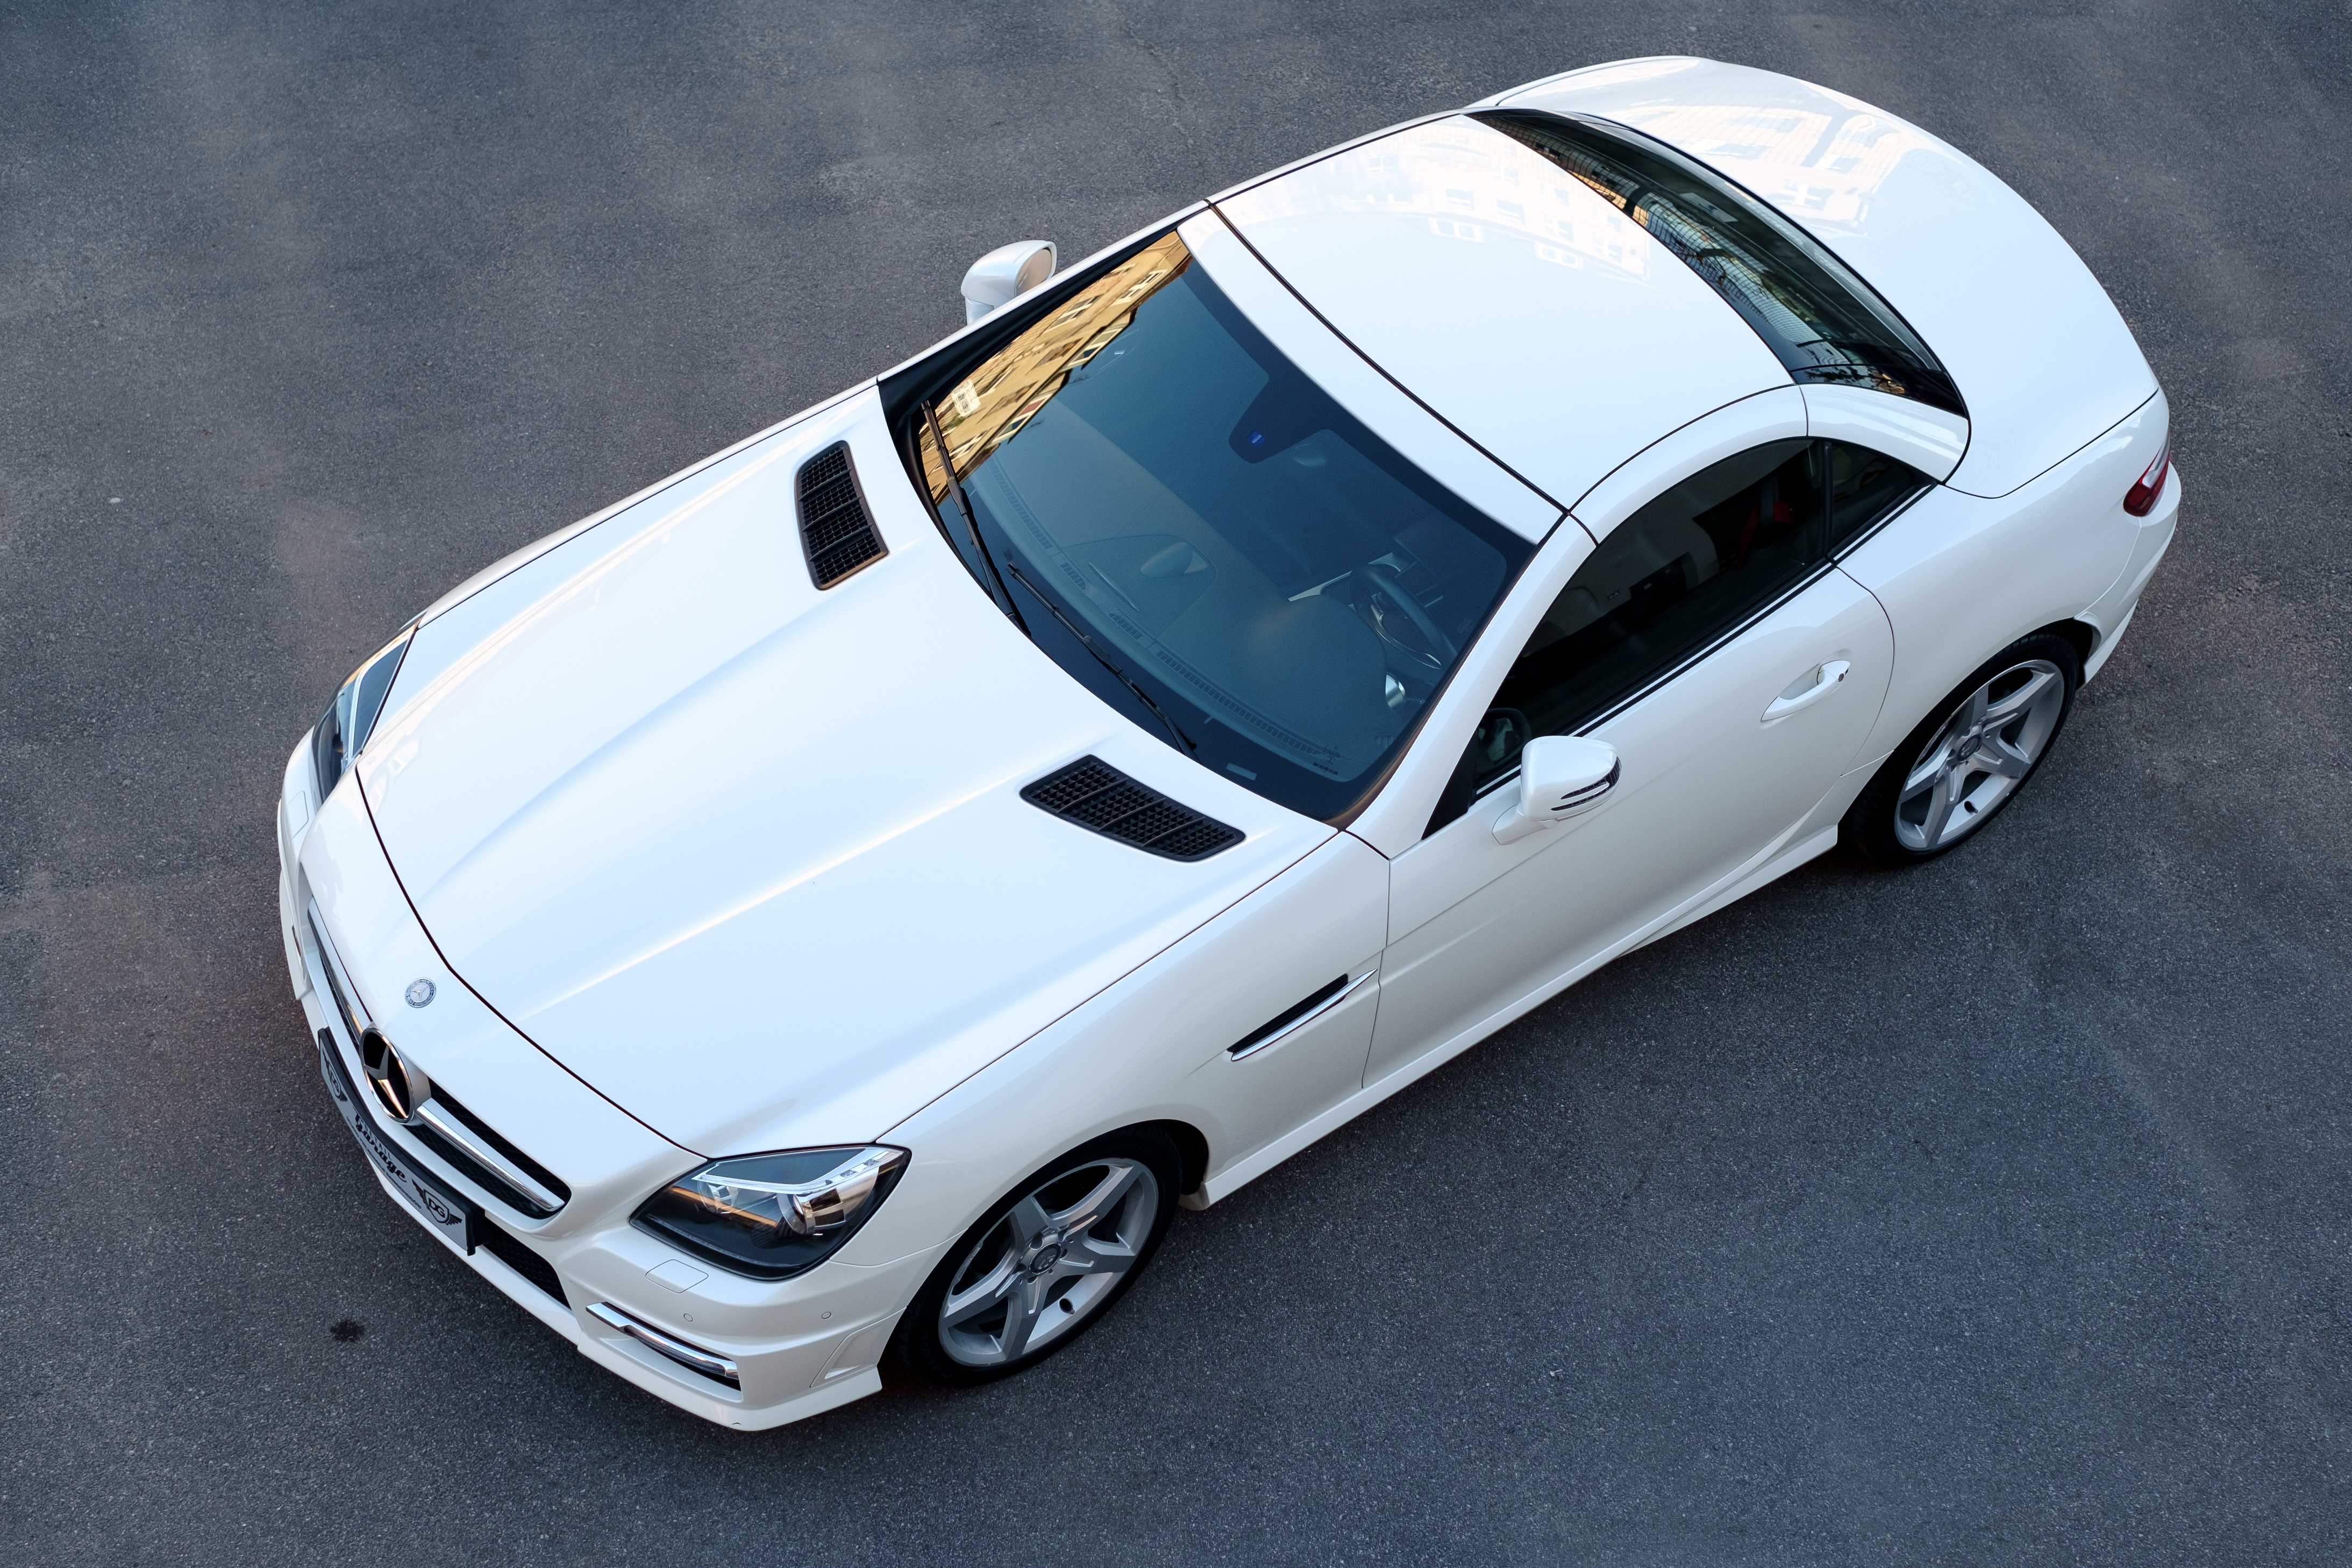
technology, white, sport, car, wheel, automobile, transportation, transport, vehicle, metal, auto, business, speed, modern, automotive, sports car, bumper, supercar, luxury, design, display, sportscars, motor, sedan, new, style, elegant, mercedes, cabrio, detailed, sportscar, vechicle, carwash, mercedes benz, vehicles, mechanic, benz, slk, carcare, model car, land vehicle, automobile make, automotive exterior, automotive design, luxury vehicle, performance car, detailing, detailer, autodetailing, detailersofinstagram, chemicalguys, paintcorrection, cardetailing, cleancar, paintprotection, mobiledetailing, detailingworld, exoticcars